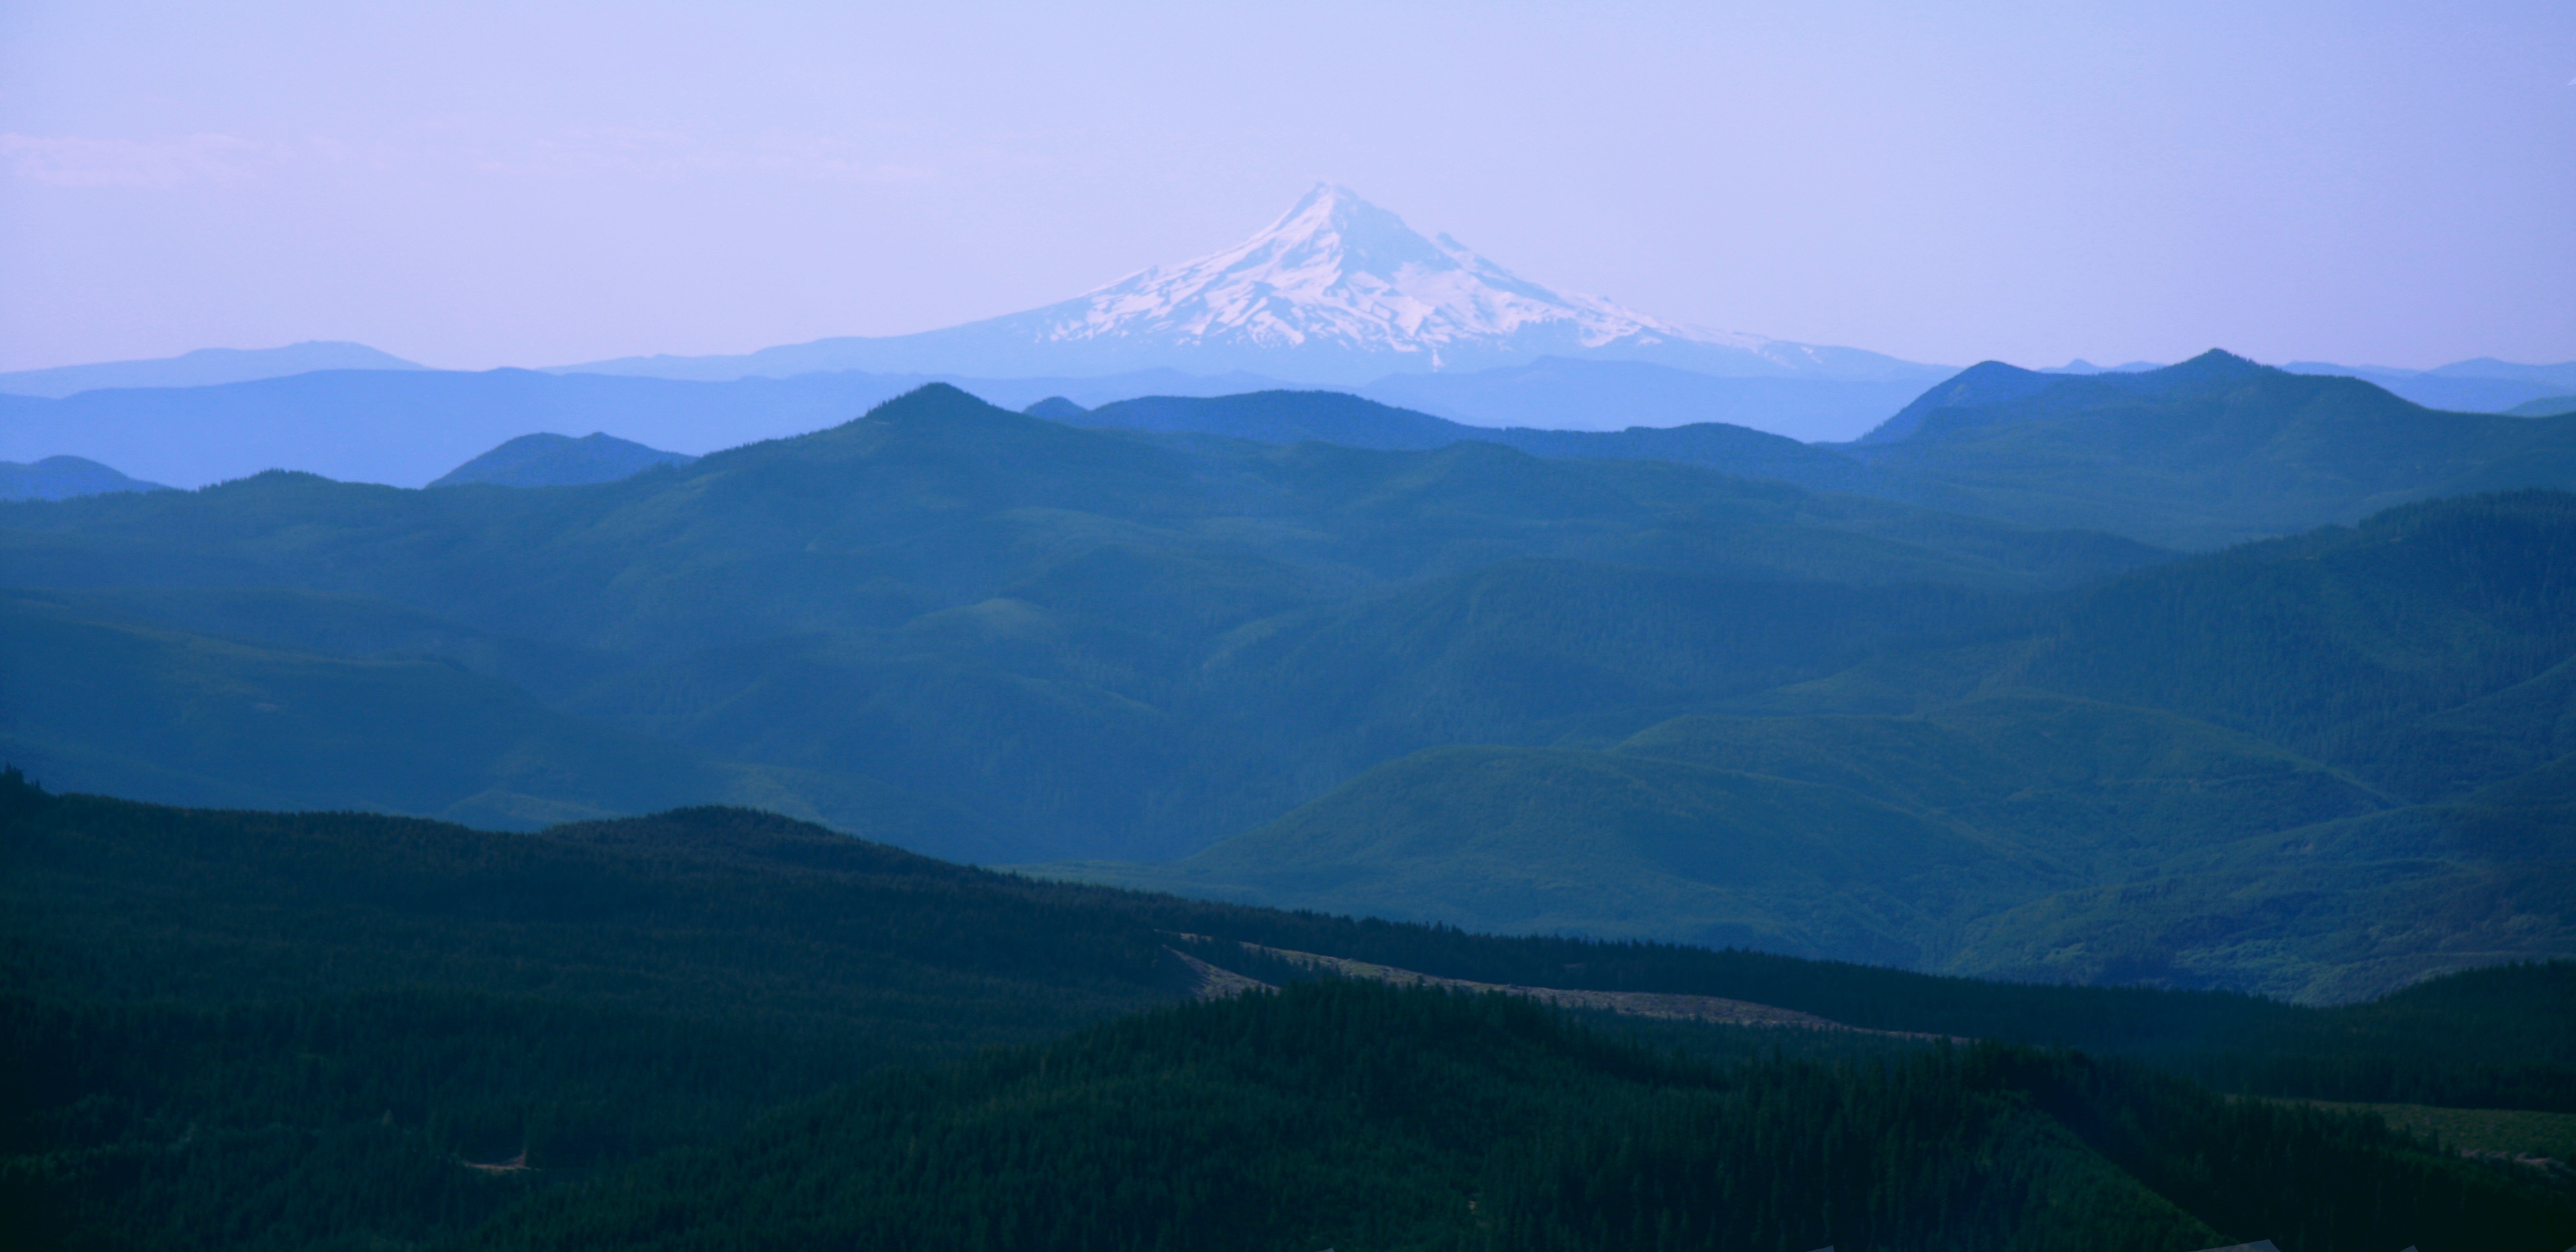
landscape, nature, wilderness, mountain, snow, sky, hill, valley, mountain range, volcano, ridge, plain, summit, hood, mt, mountains, alps, plateau, fell, washington state, landform, mountain pass, geographical feature, atmospheric phenomenon, mountainous landforms